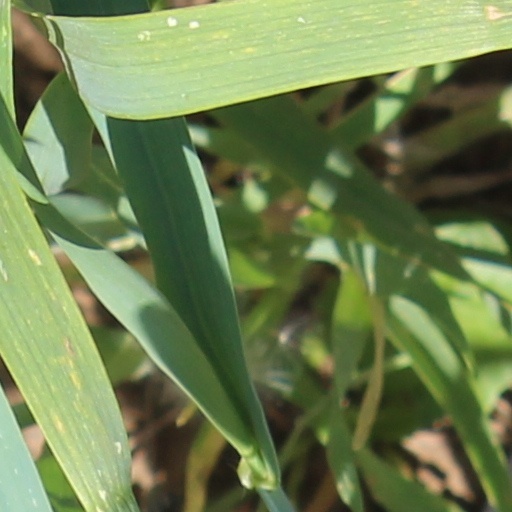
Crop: wheat